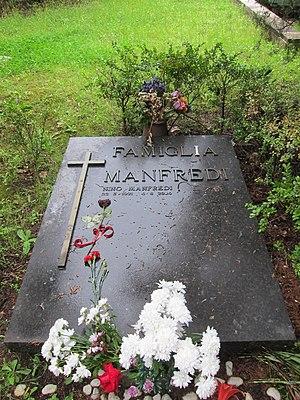
Tombe de Nino Manfredi au cimetière communal monumental de Campo Verano à Rome.
Nino Manfredi est un acteur et réalisateur italien.